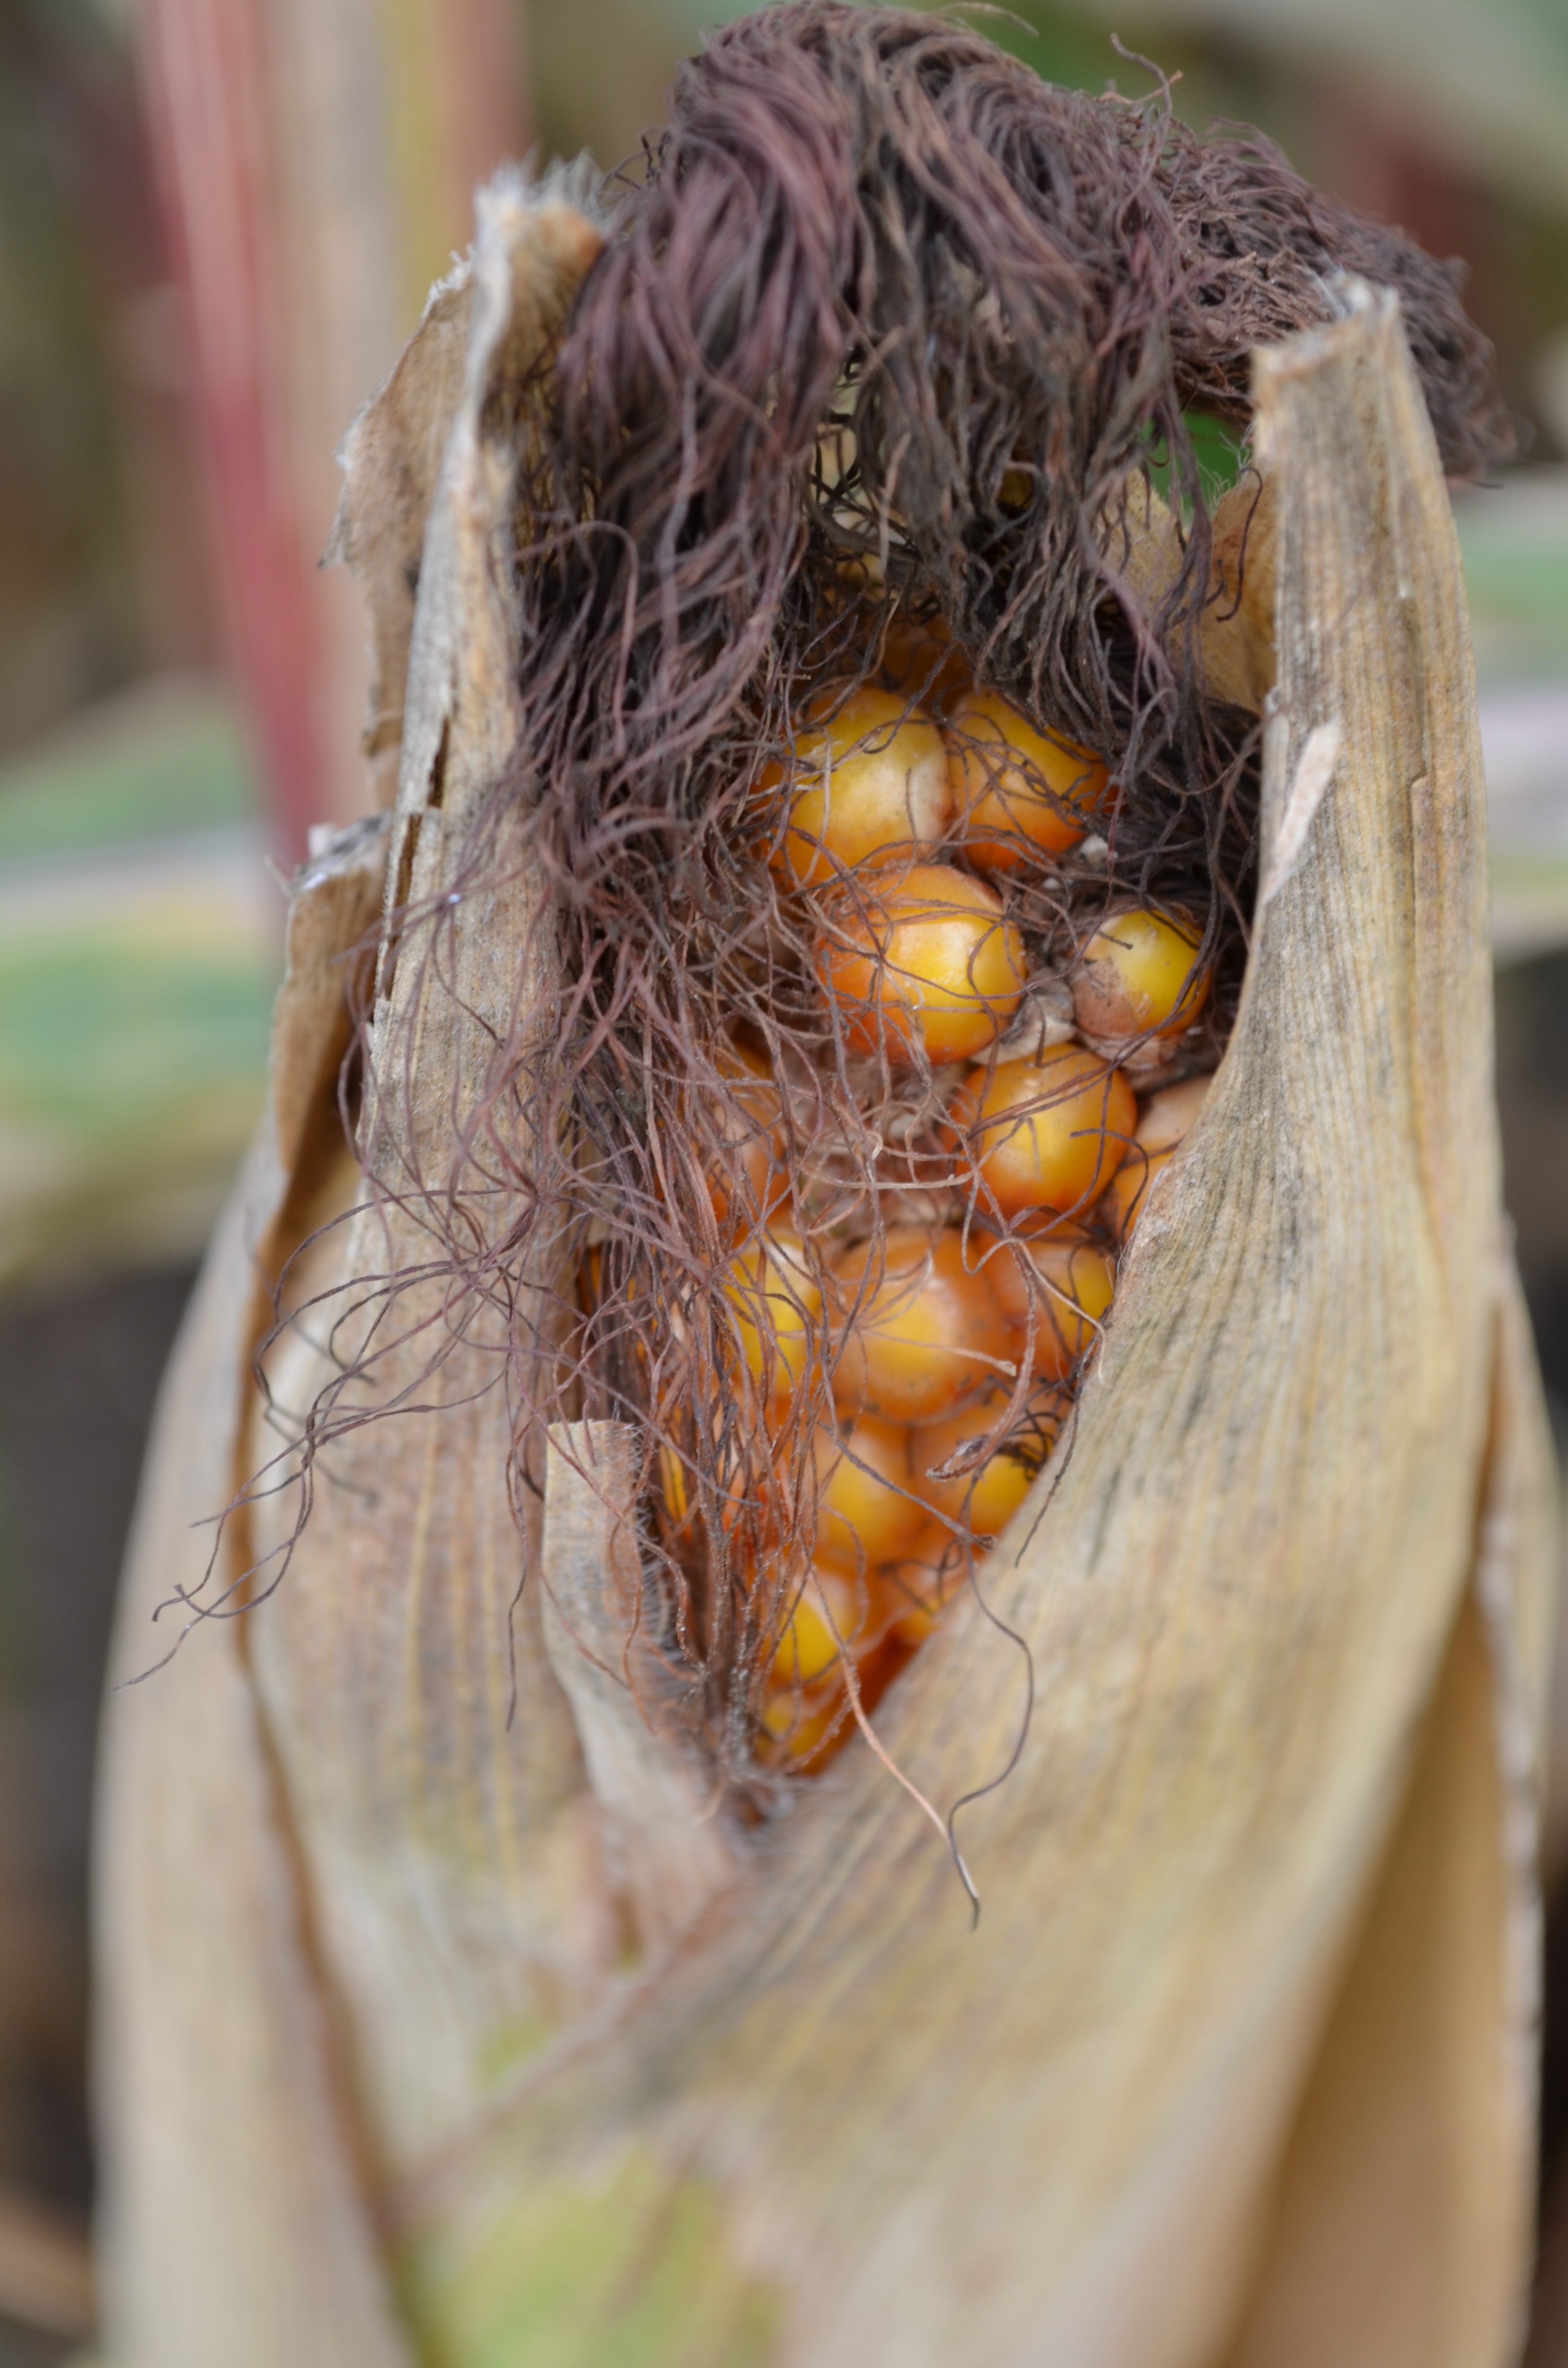
plant, field, leaf, flower, summer, food, harvest, produce, vegetable, crop, corn, flora, close up, coconut, macro photography, flowering plant, corn kernels, land plant